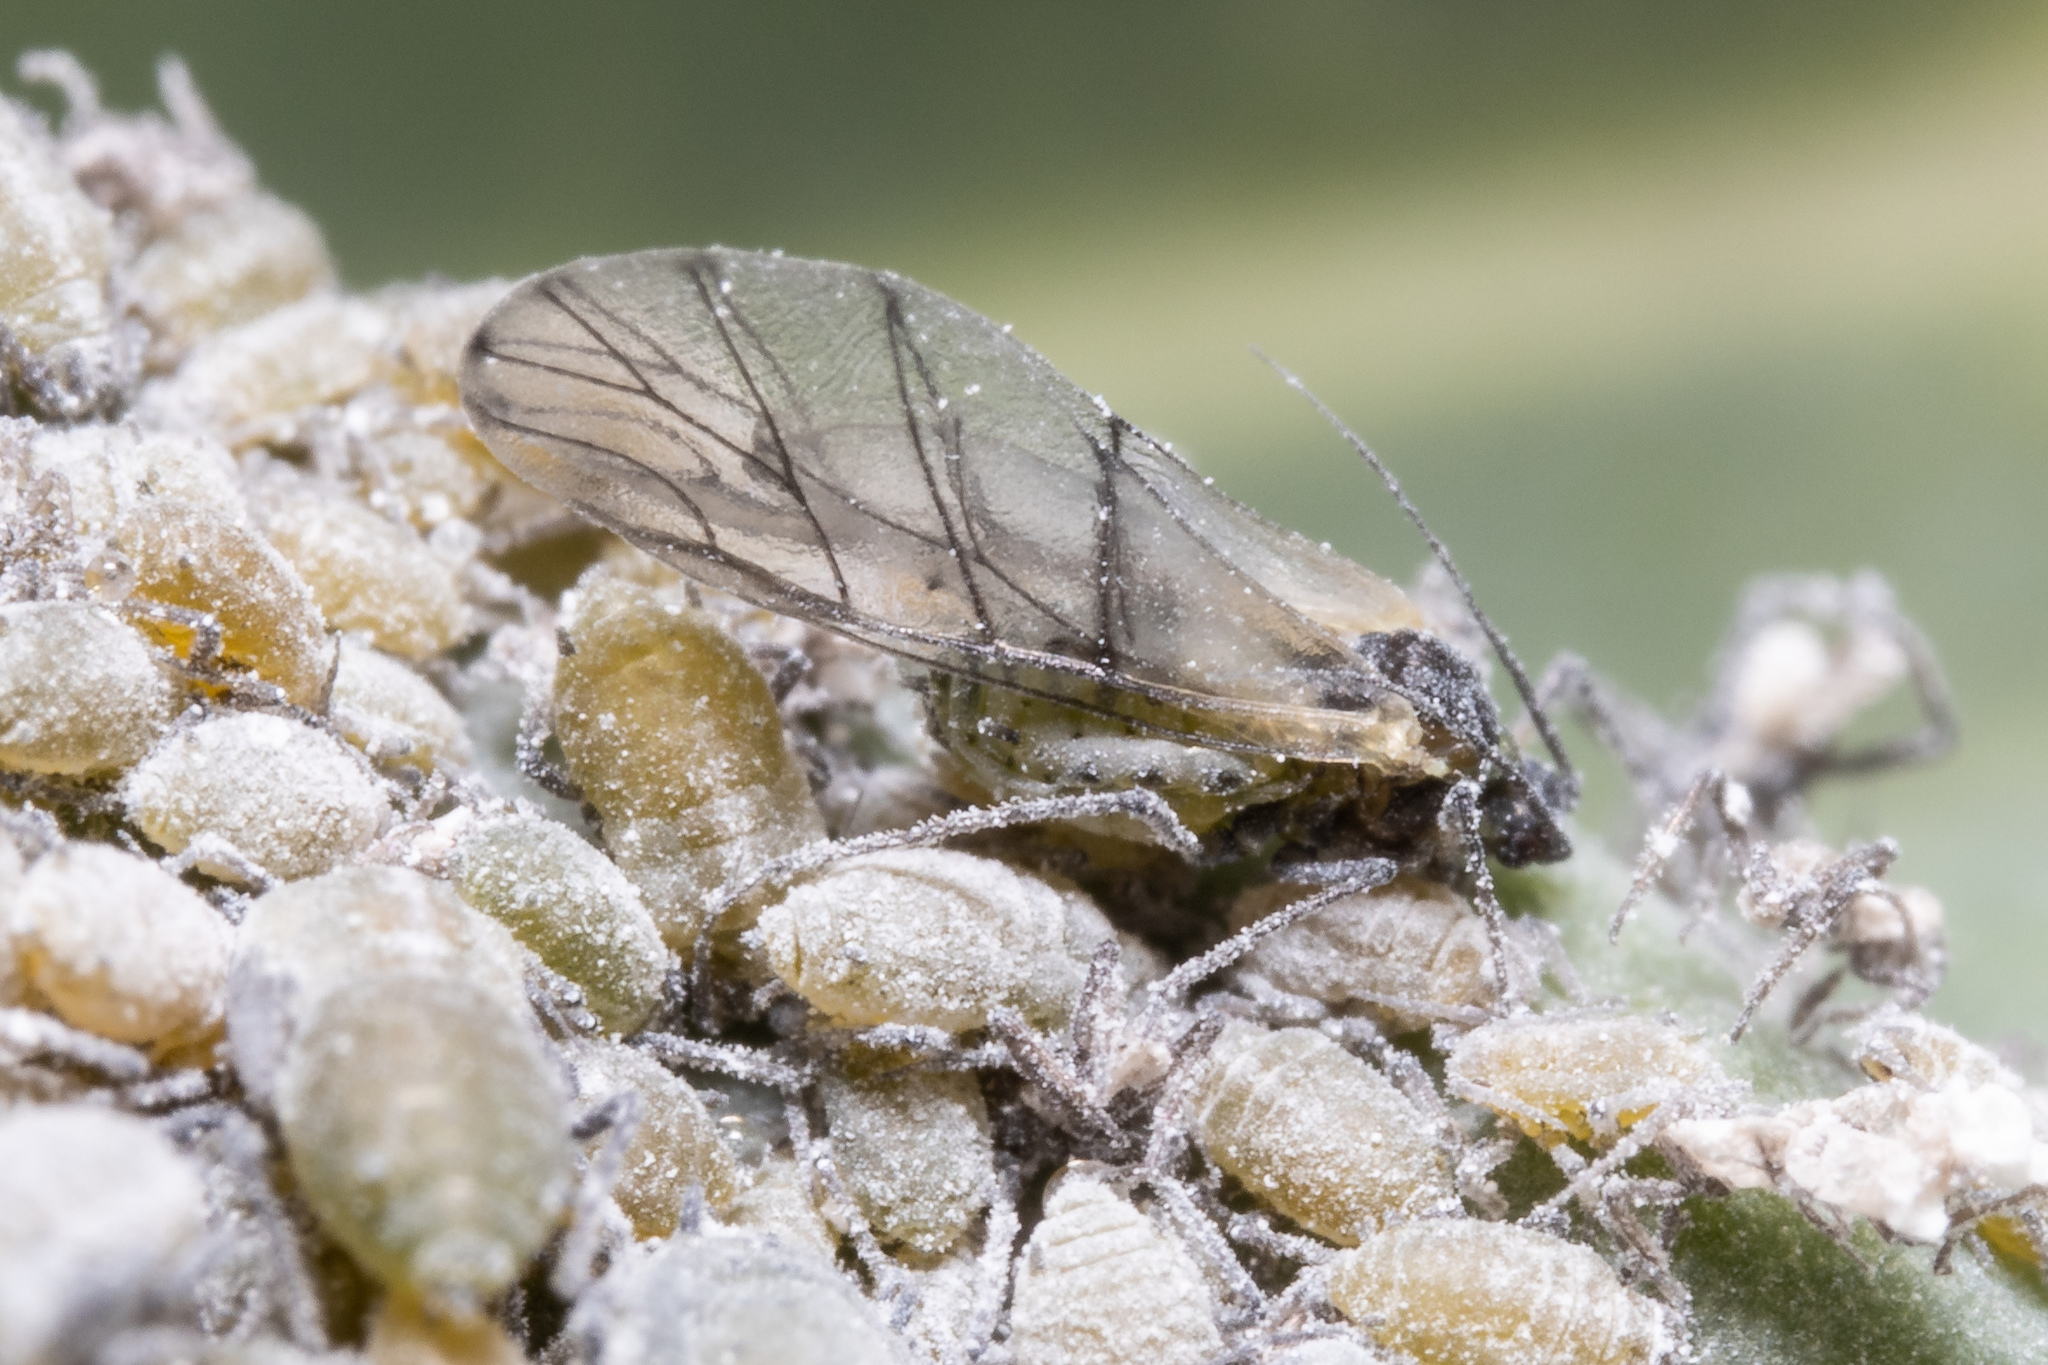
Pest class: cabbage_aphid